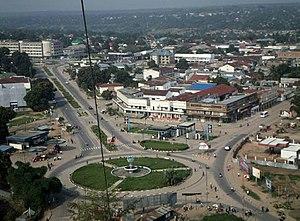
La ville de Kananga
Kananga, anciennement Luluabourg, est une ville de presque 2 000 000 d'habitants, située au centre de la République démocratique du Congo. Elle est la capitale de la province du Kasaï-Central et le siège de l'archidiocèse de Kananga.